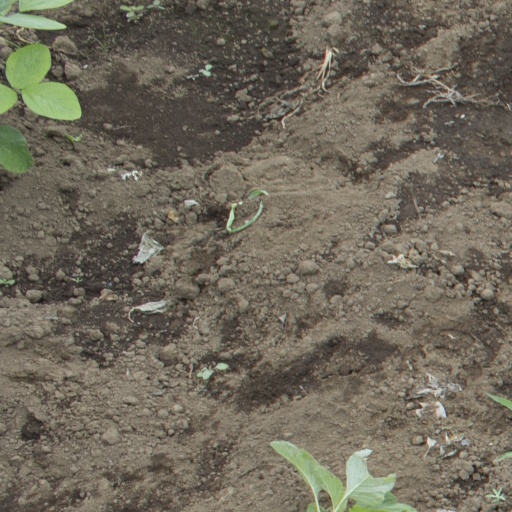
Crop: soybean